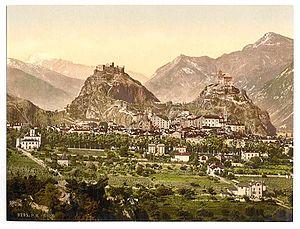
Sion est une ville et une commune de Suisse, chef-lieu et ville la plus peuplée du canton du Valais et du district homonyme.
Les Helvétiques est la 28ᵉ aventure de Corto Maltese écrite et dessinée par Hugo Pratt. L'intrigue de l'album se déroule en 1924, dans un village suisse du Tessin, et a pour thème le monde des légendes médiévales. Selon son auteur, « C'est une aventure surréaliste, avec un arrière-plan mythologique, [...] j'ai fait une histoire complètement farfelue, mais j'avais envie de me raconter cette fable et de témoigner de toutes ces choses qui ont été importantes pour moi. Encore une fois, c'est un hommage à tout ce monde qui m'a accompagné, à ces auteurs qui, parfois, ne sont pas très connus mais qui m'ont aidé à vivre. J'avais comme une dette envers eux. ».
Le château de Tourbillon se trouve au sommet d'une colline à Sion dans le canton du Valais en Suisse. Il fait face à la basilique de Valère située sur la colline opposée. Le château est actuellement à l'état de ruines à la suite d'un incendie en 1788.
La Confédération des XXII cantons désigne l'une des étapes de formation de la Confédération suisse, la période entre la fin de la domination française en 1813 et la création de l'État fédéral de 1848.